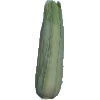
Label: corn_husk